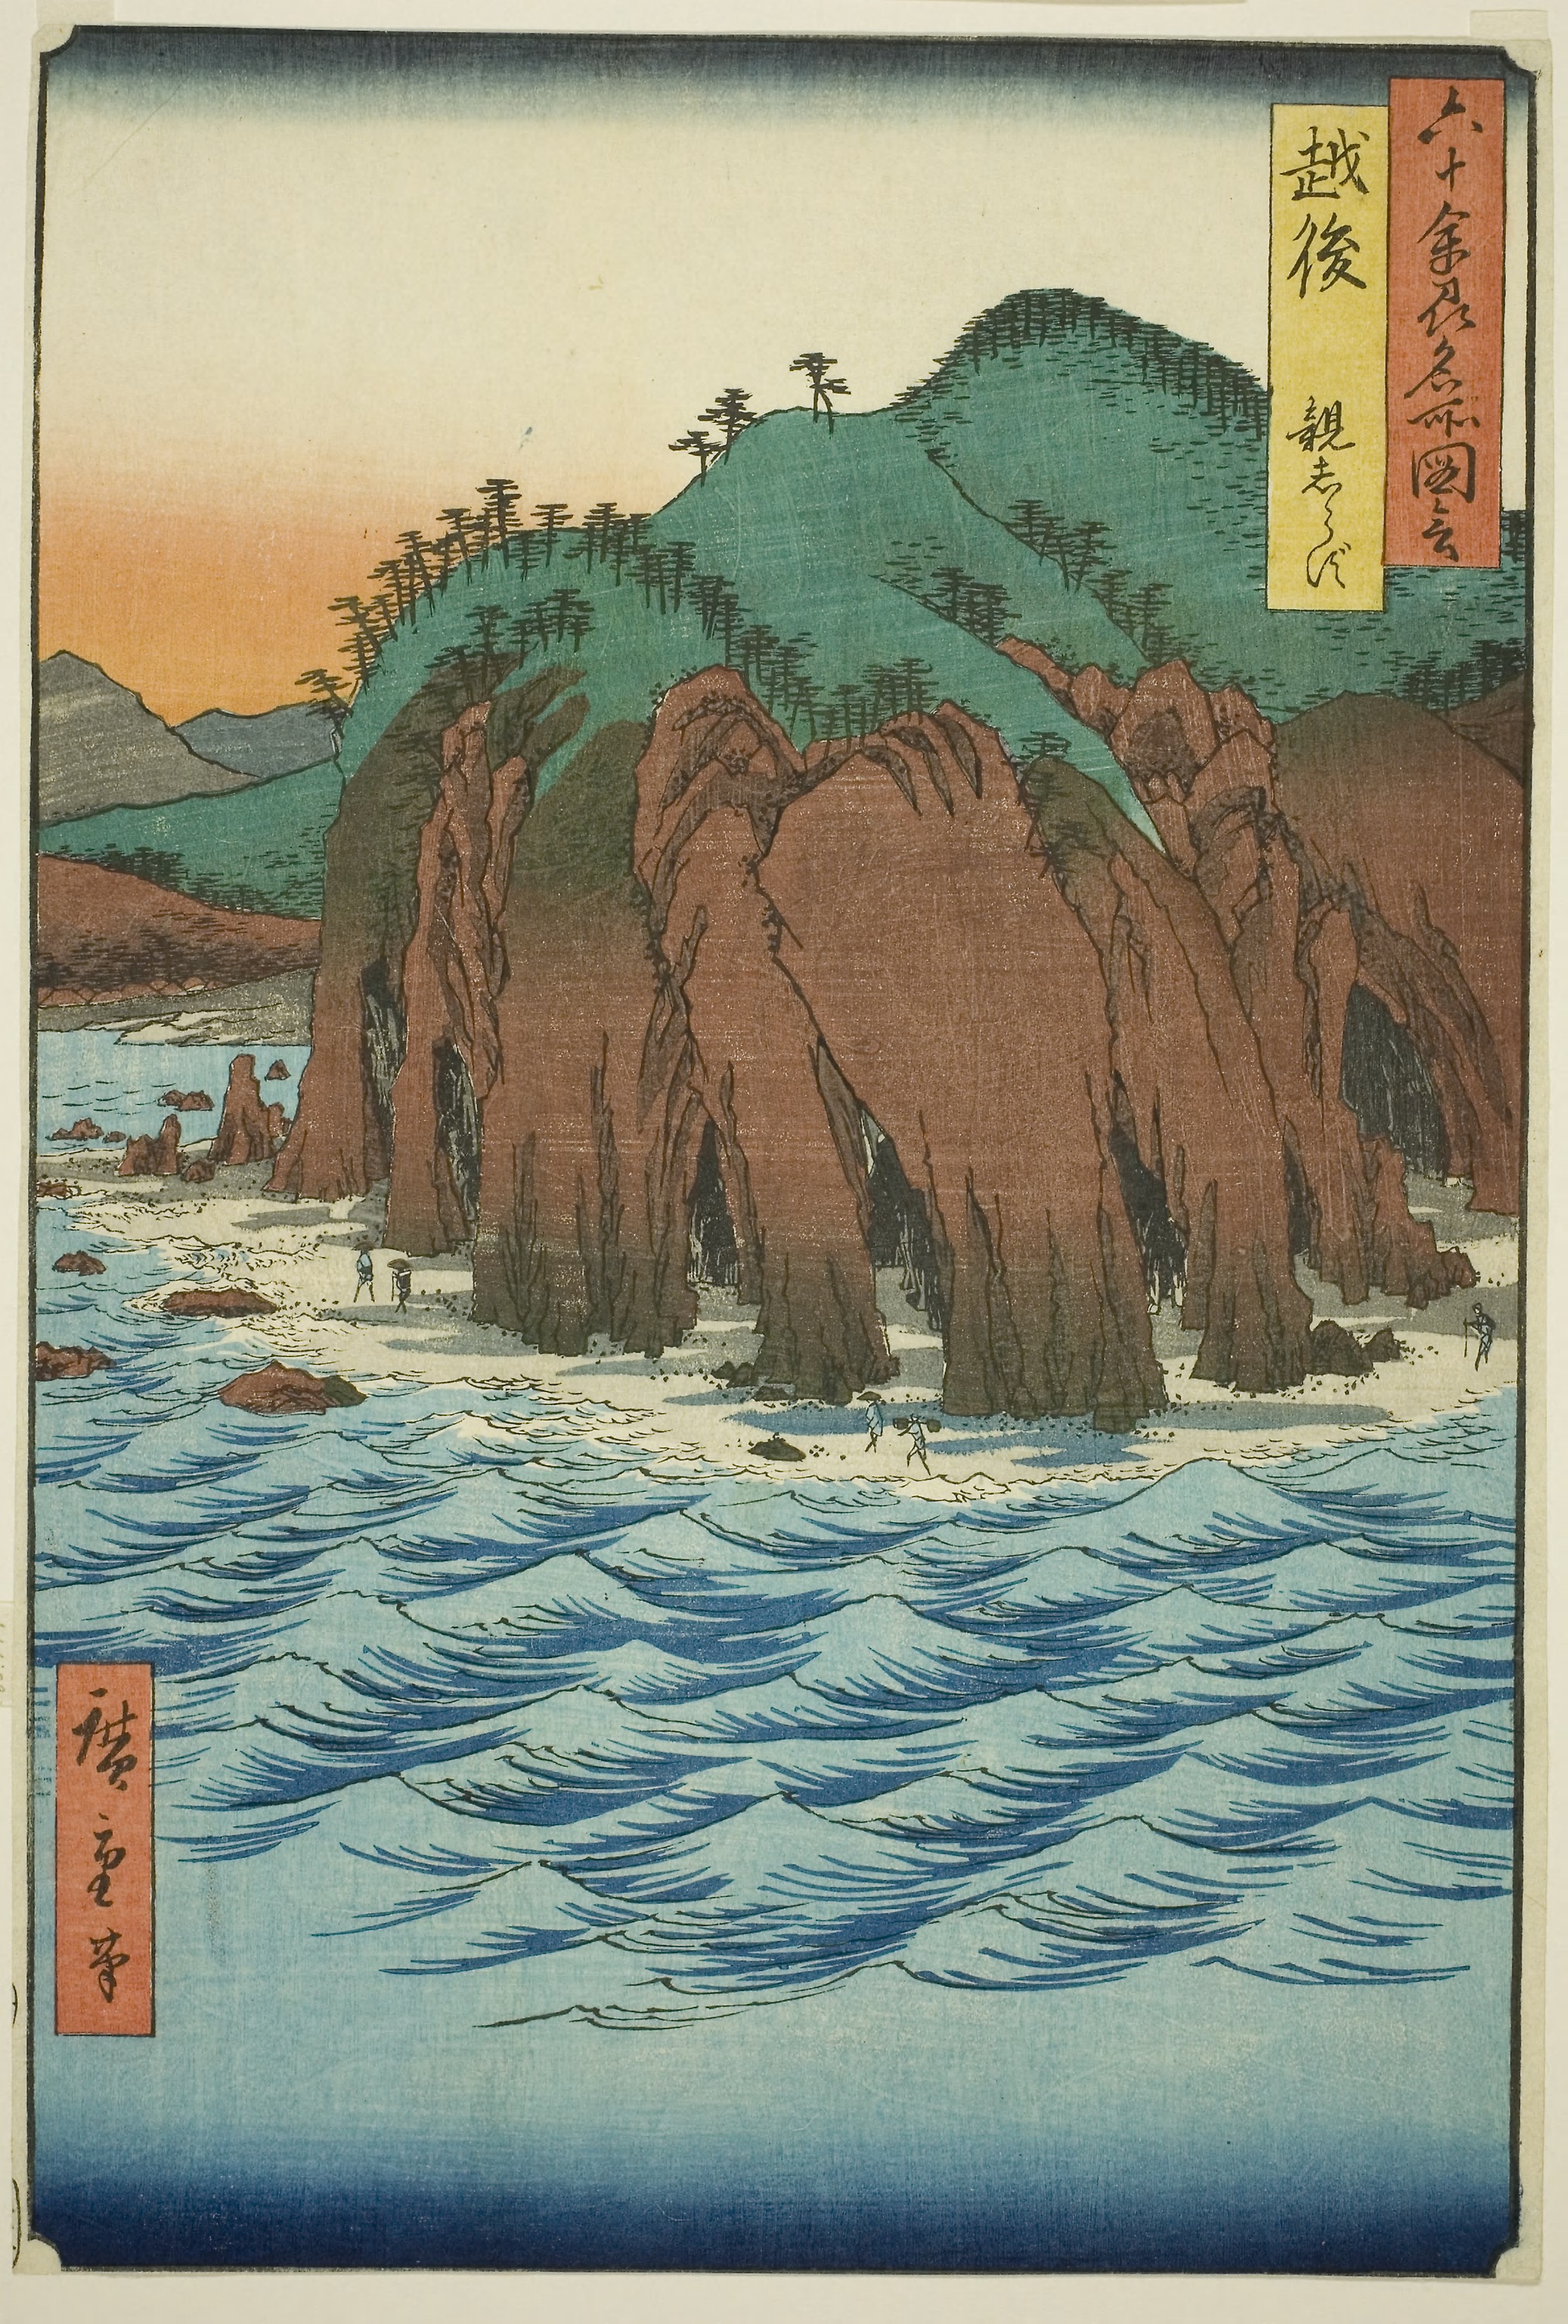
cliff, painting, terrain, art, illustration